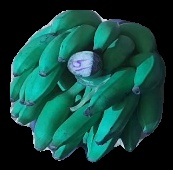
Variety: elakki-bale
Grade: grade3